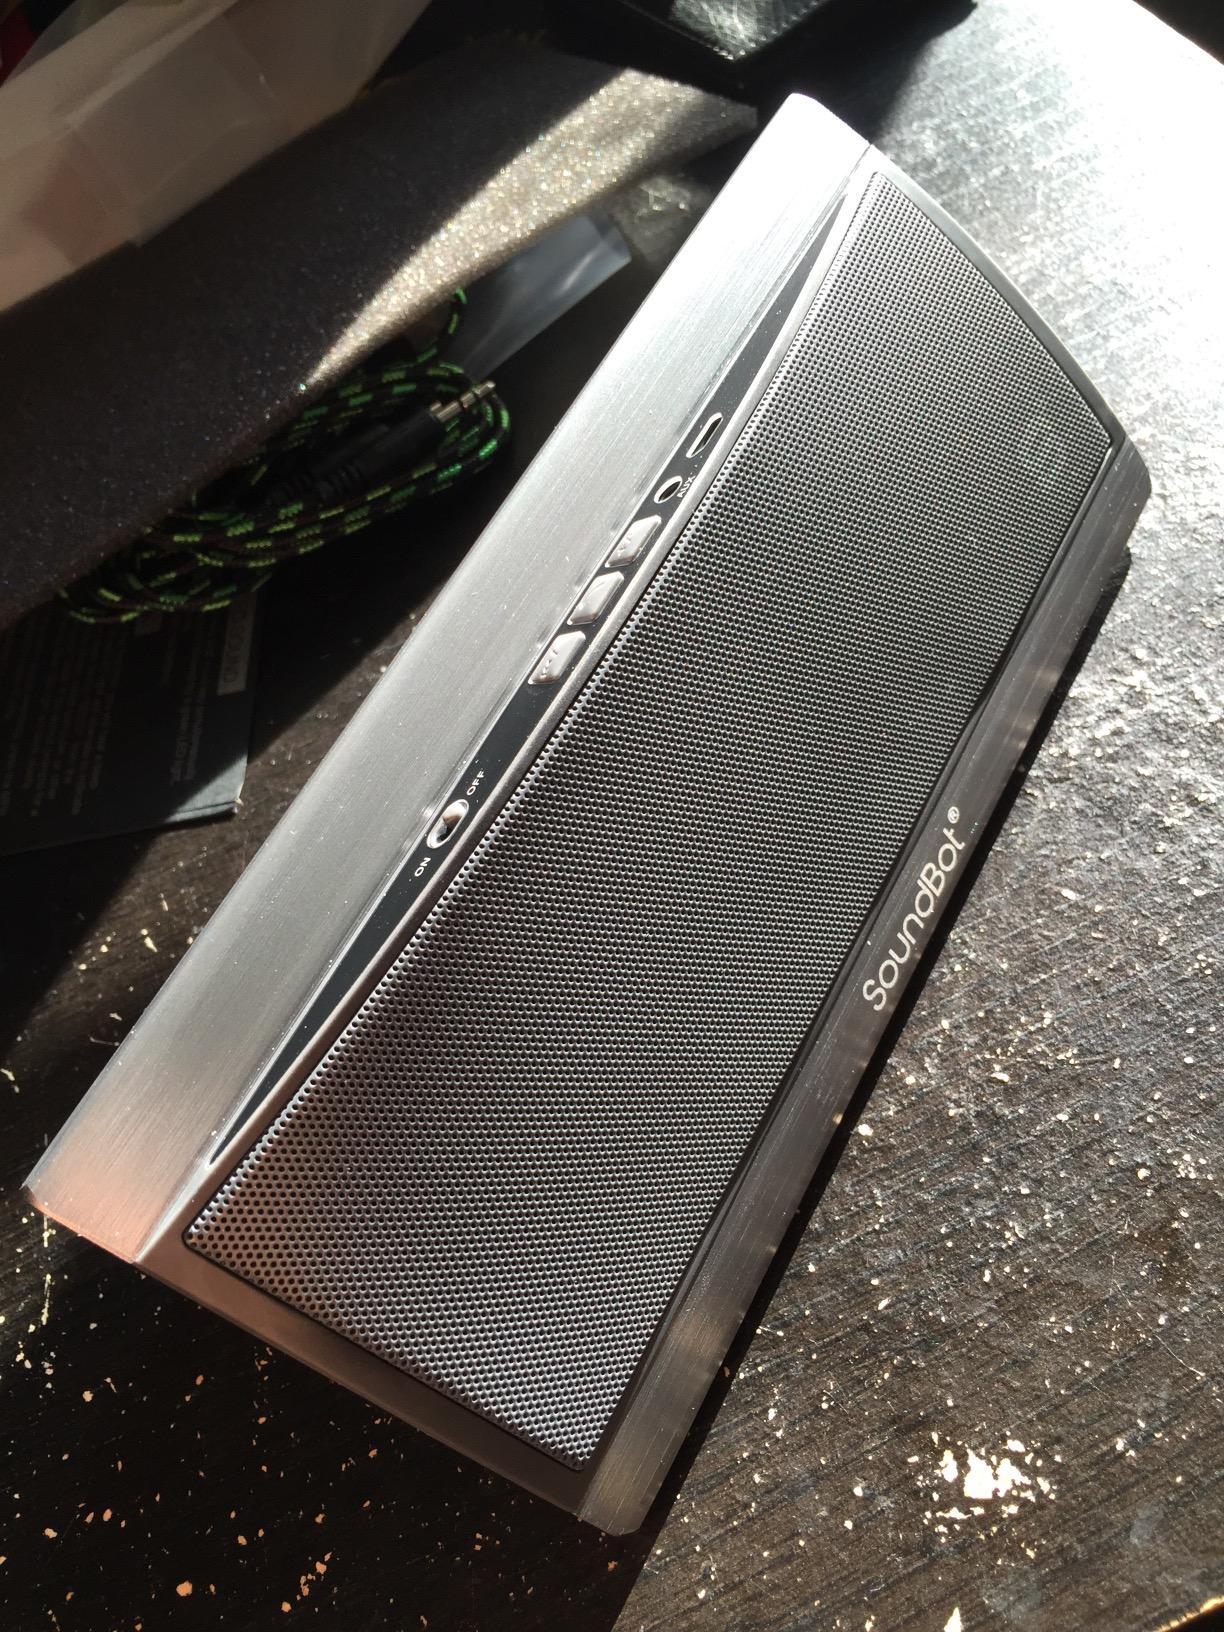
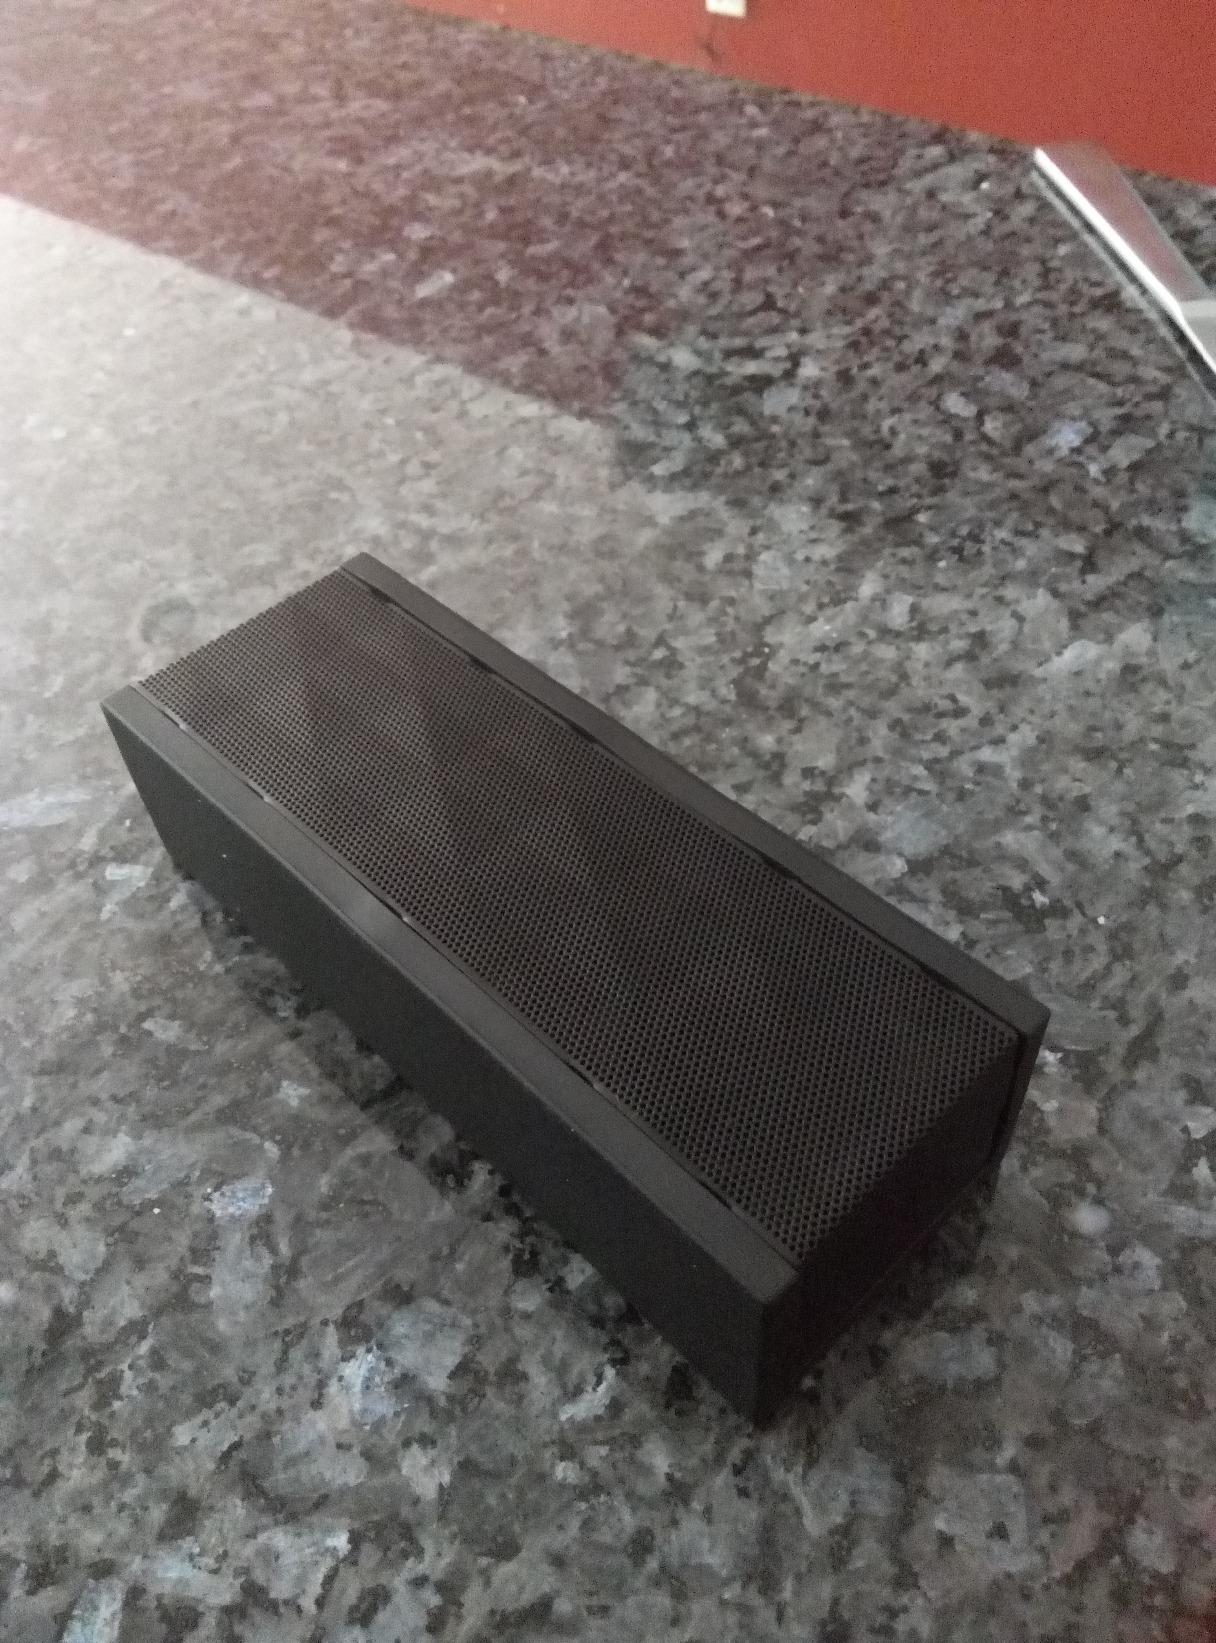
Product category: speaker
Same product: no